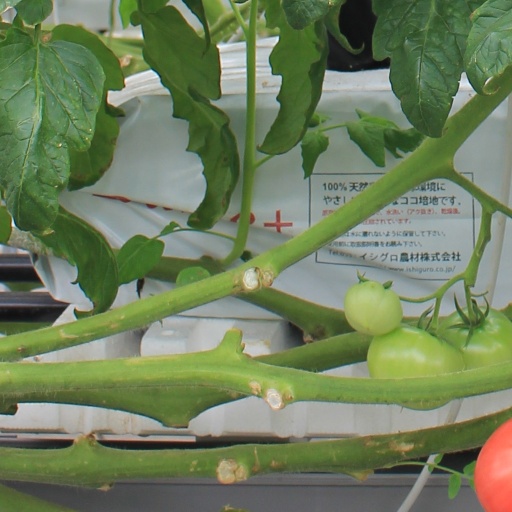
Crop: tomato